Serbia at the 2016 Summer Olympics

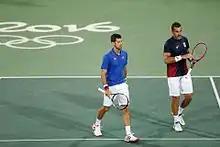
Novak Djokovic and Nenad Zimonjić in the second round of Men's doubles.

Serbia has entered six tennis players (three men and three women) into the Olympic tournament. Beijing 2008 bronze medalist and world no. 1 seed Novak Djokovic and London 2012 Olympian Viktor Troicki (world no. 21) qualified directly for the men's singles as three of the top 56 eligible players in the ATP World Rankings, while Ana Ivanovic (world no. 25) and three-time Olympian Jelena Janković (world no. 24) did so for the women's singles based on their WTA World Rankings as of 6 June 2016.